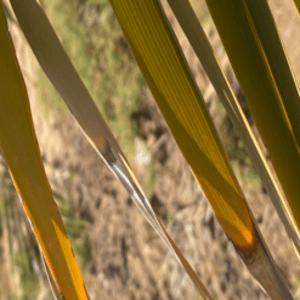
Label: Potassium Deficiency